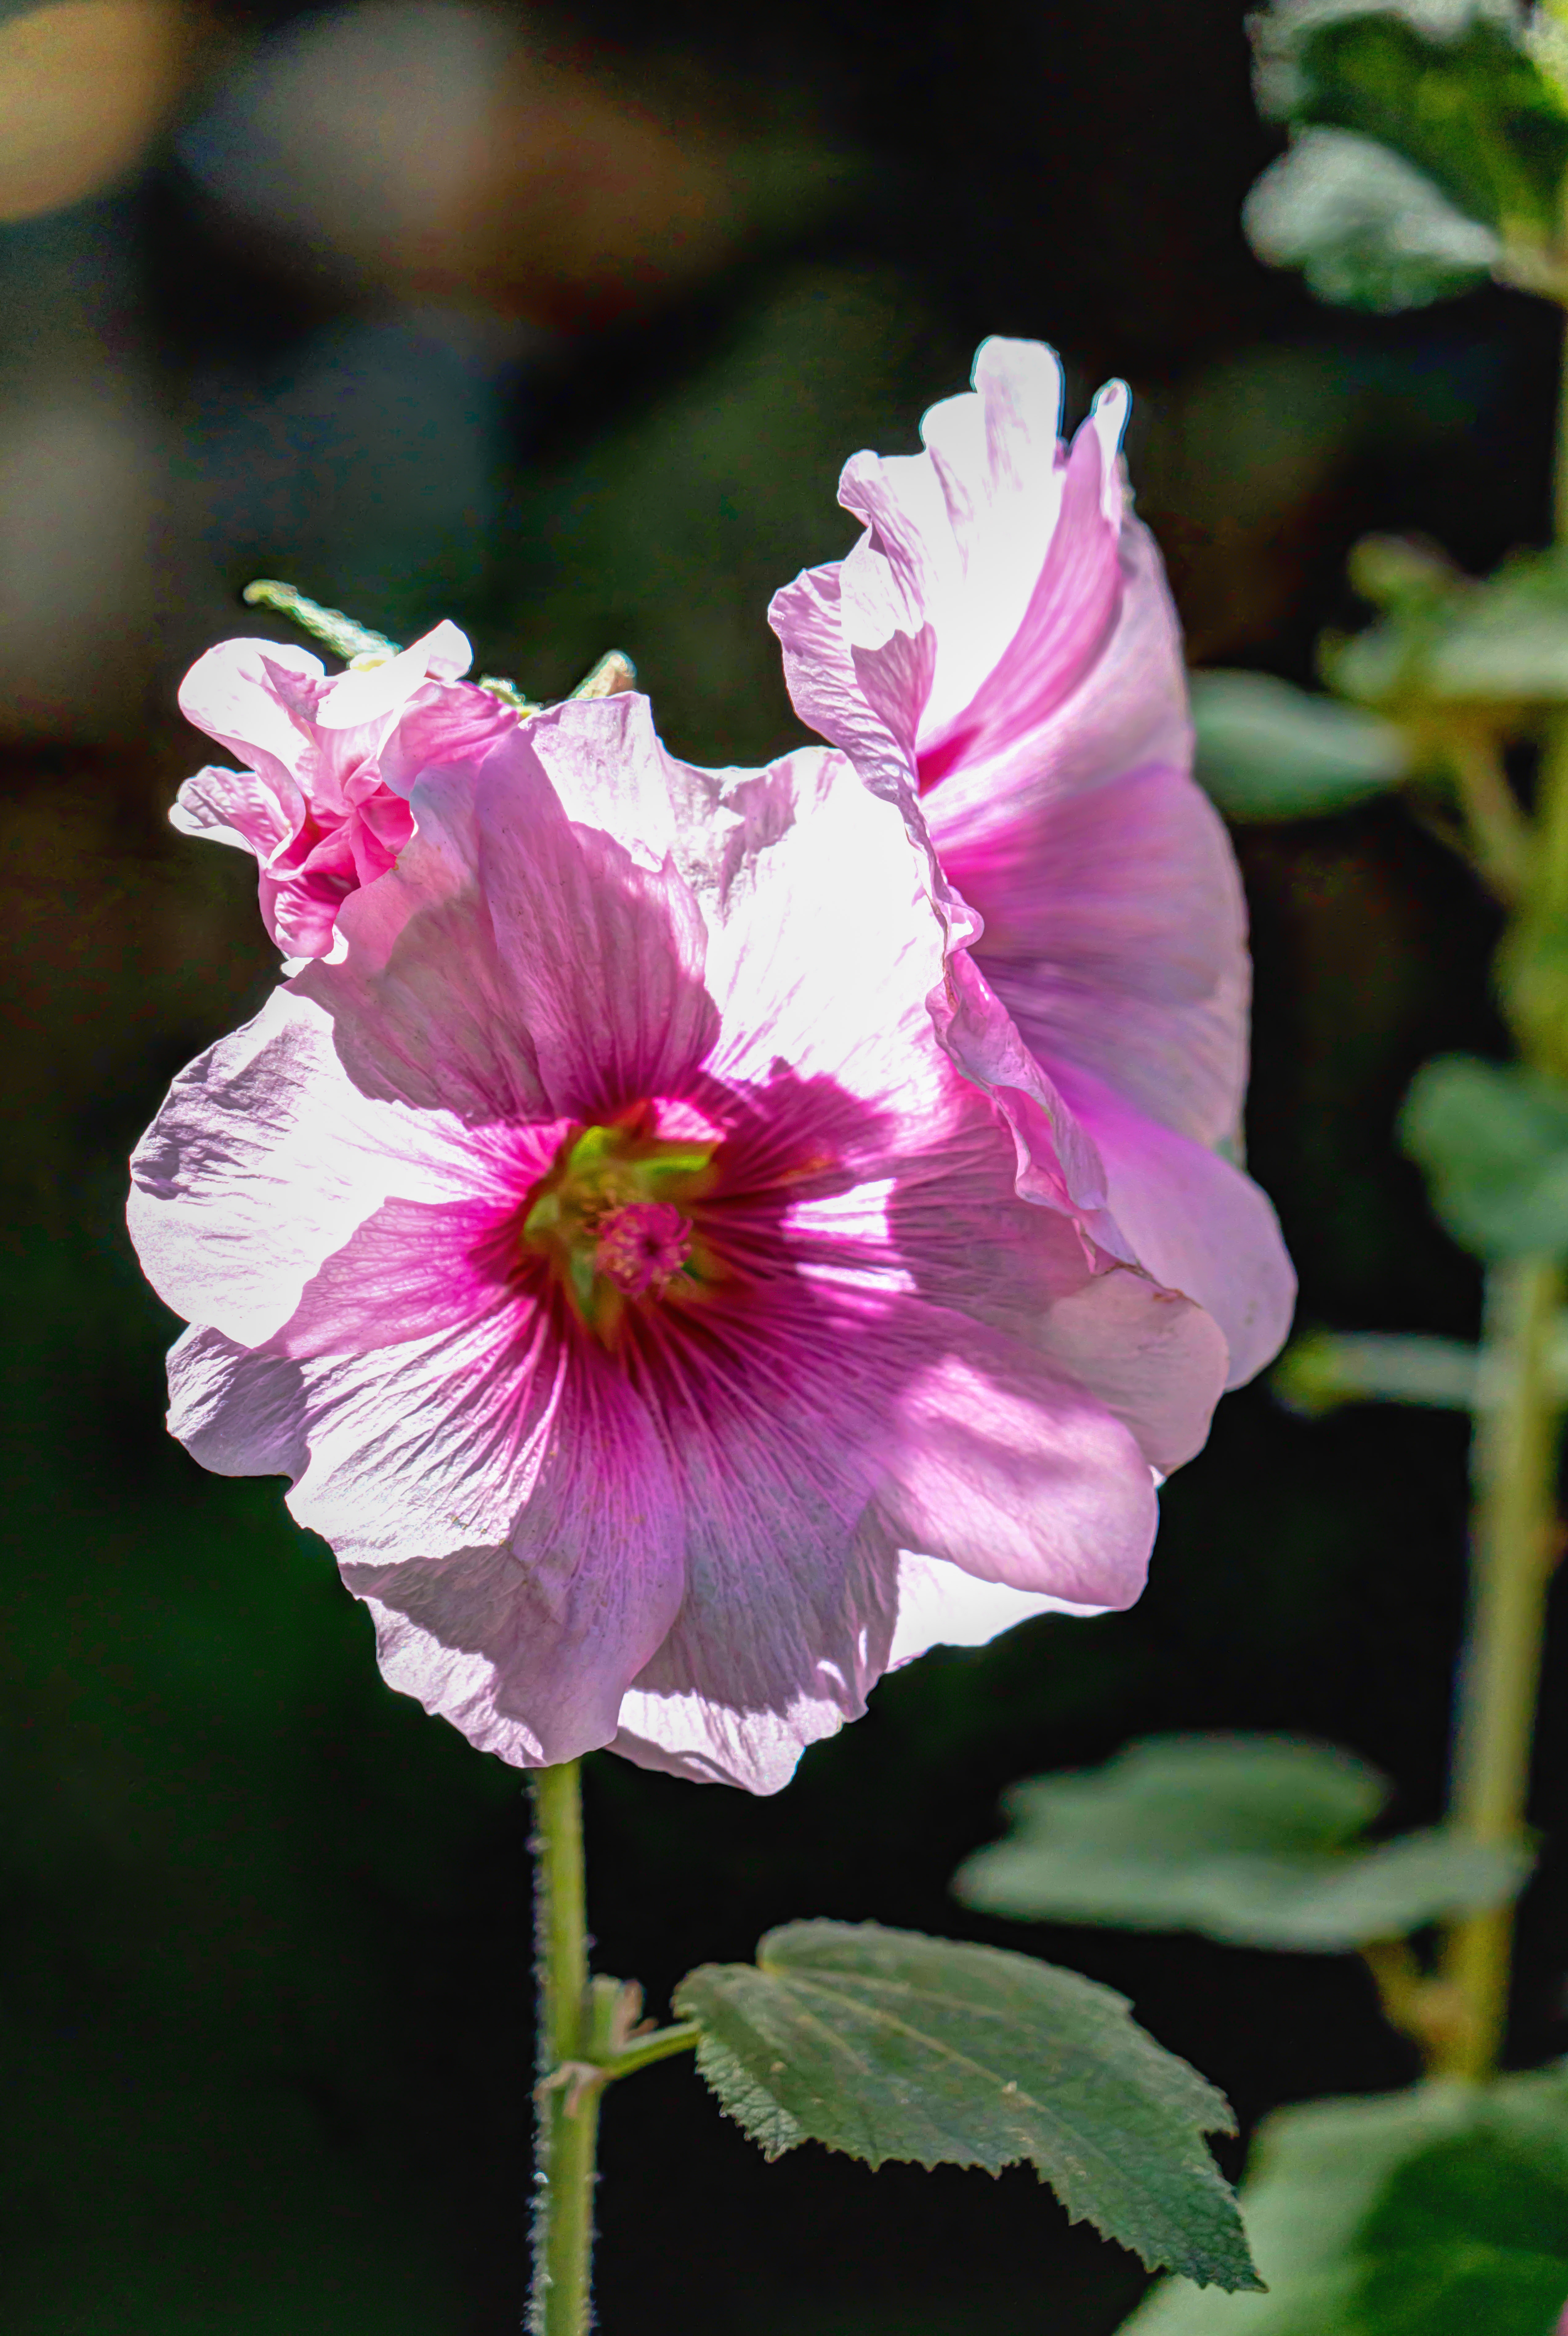
nature, blossom, plant, flower, petal, botany, colorful, pink, flora, botanical, wildflower, flowers, close up, geranium, bright, delicate, hollyhocks, macro photography, flowering plant, land plant